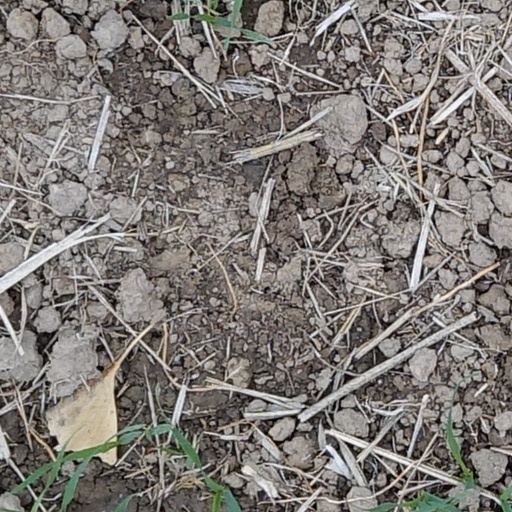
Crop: wheat